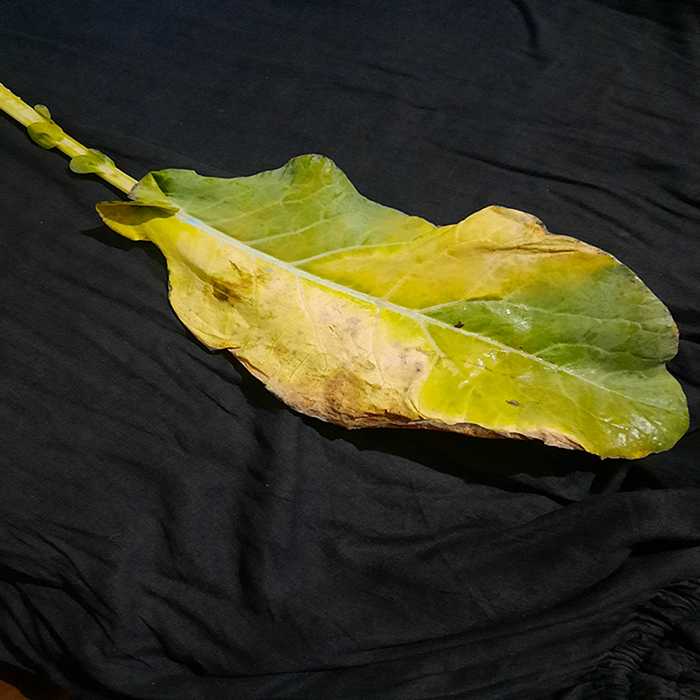
Plant: Cauliflower
Label: Black Rot